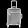
Label: Bag